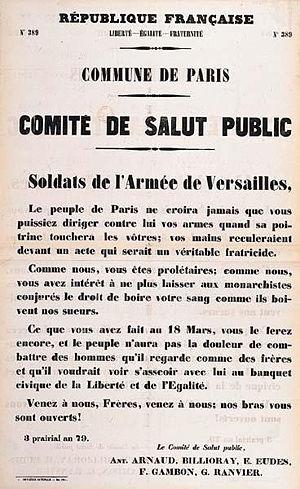
La Commune de Paris est une période insurrectionnelle de l'histoire de Paris qui dura un peu plus de deux mois, du 18 mars 1871 à la « Semaine sanglante » du 21 au 28 mai 1871. Cette insurrection contre le gouvernement, issu de l'Assemblée nationale qui venait d'être élue au suffrage universel masculin, ébaucha pour la ville une organisation proche de l'autogestion ou d'un système communiste.